Daunte Wright protests

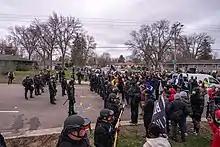
Line of police and protesters in Brooklyn Center, April 11, 2021

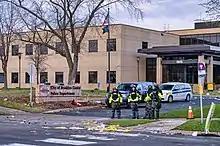
Brooklyn Center police station, April 12, 2021

On April 11, 2021, at 1:48 p.m., officer Kimberly Potter with the police department of Brooklyn Center, a suburb of Minneapolis–Saint Paul, shot 20-year-old Daunte Wright, a black man, during a traffic stop. Wright had an outstanding warrant for his arrest. As officers attempted to detain him, a struggle ensued and Wright re-entered his vehicle. Potter discharged her firearm, believing she was using her taser gun instead, striking Wright before he drove off. Wright crashed his vehicle several blocks away. Though EMS arrived and attempted to revive him, Wright was pronounced dead at the scene of the crash. Wright's girlfriend was also a passenger in the car. She sustained non-life-threatening injuries from the crash and was transported to the hospital.